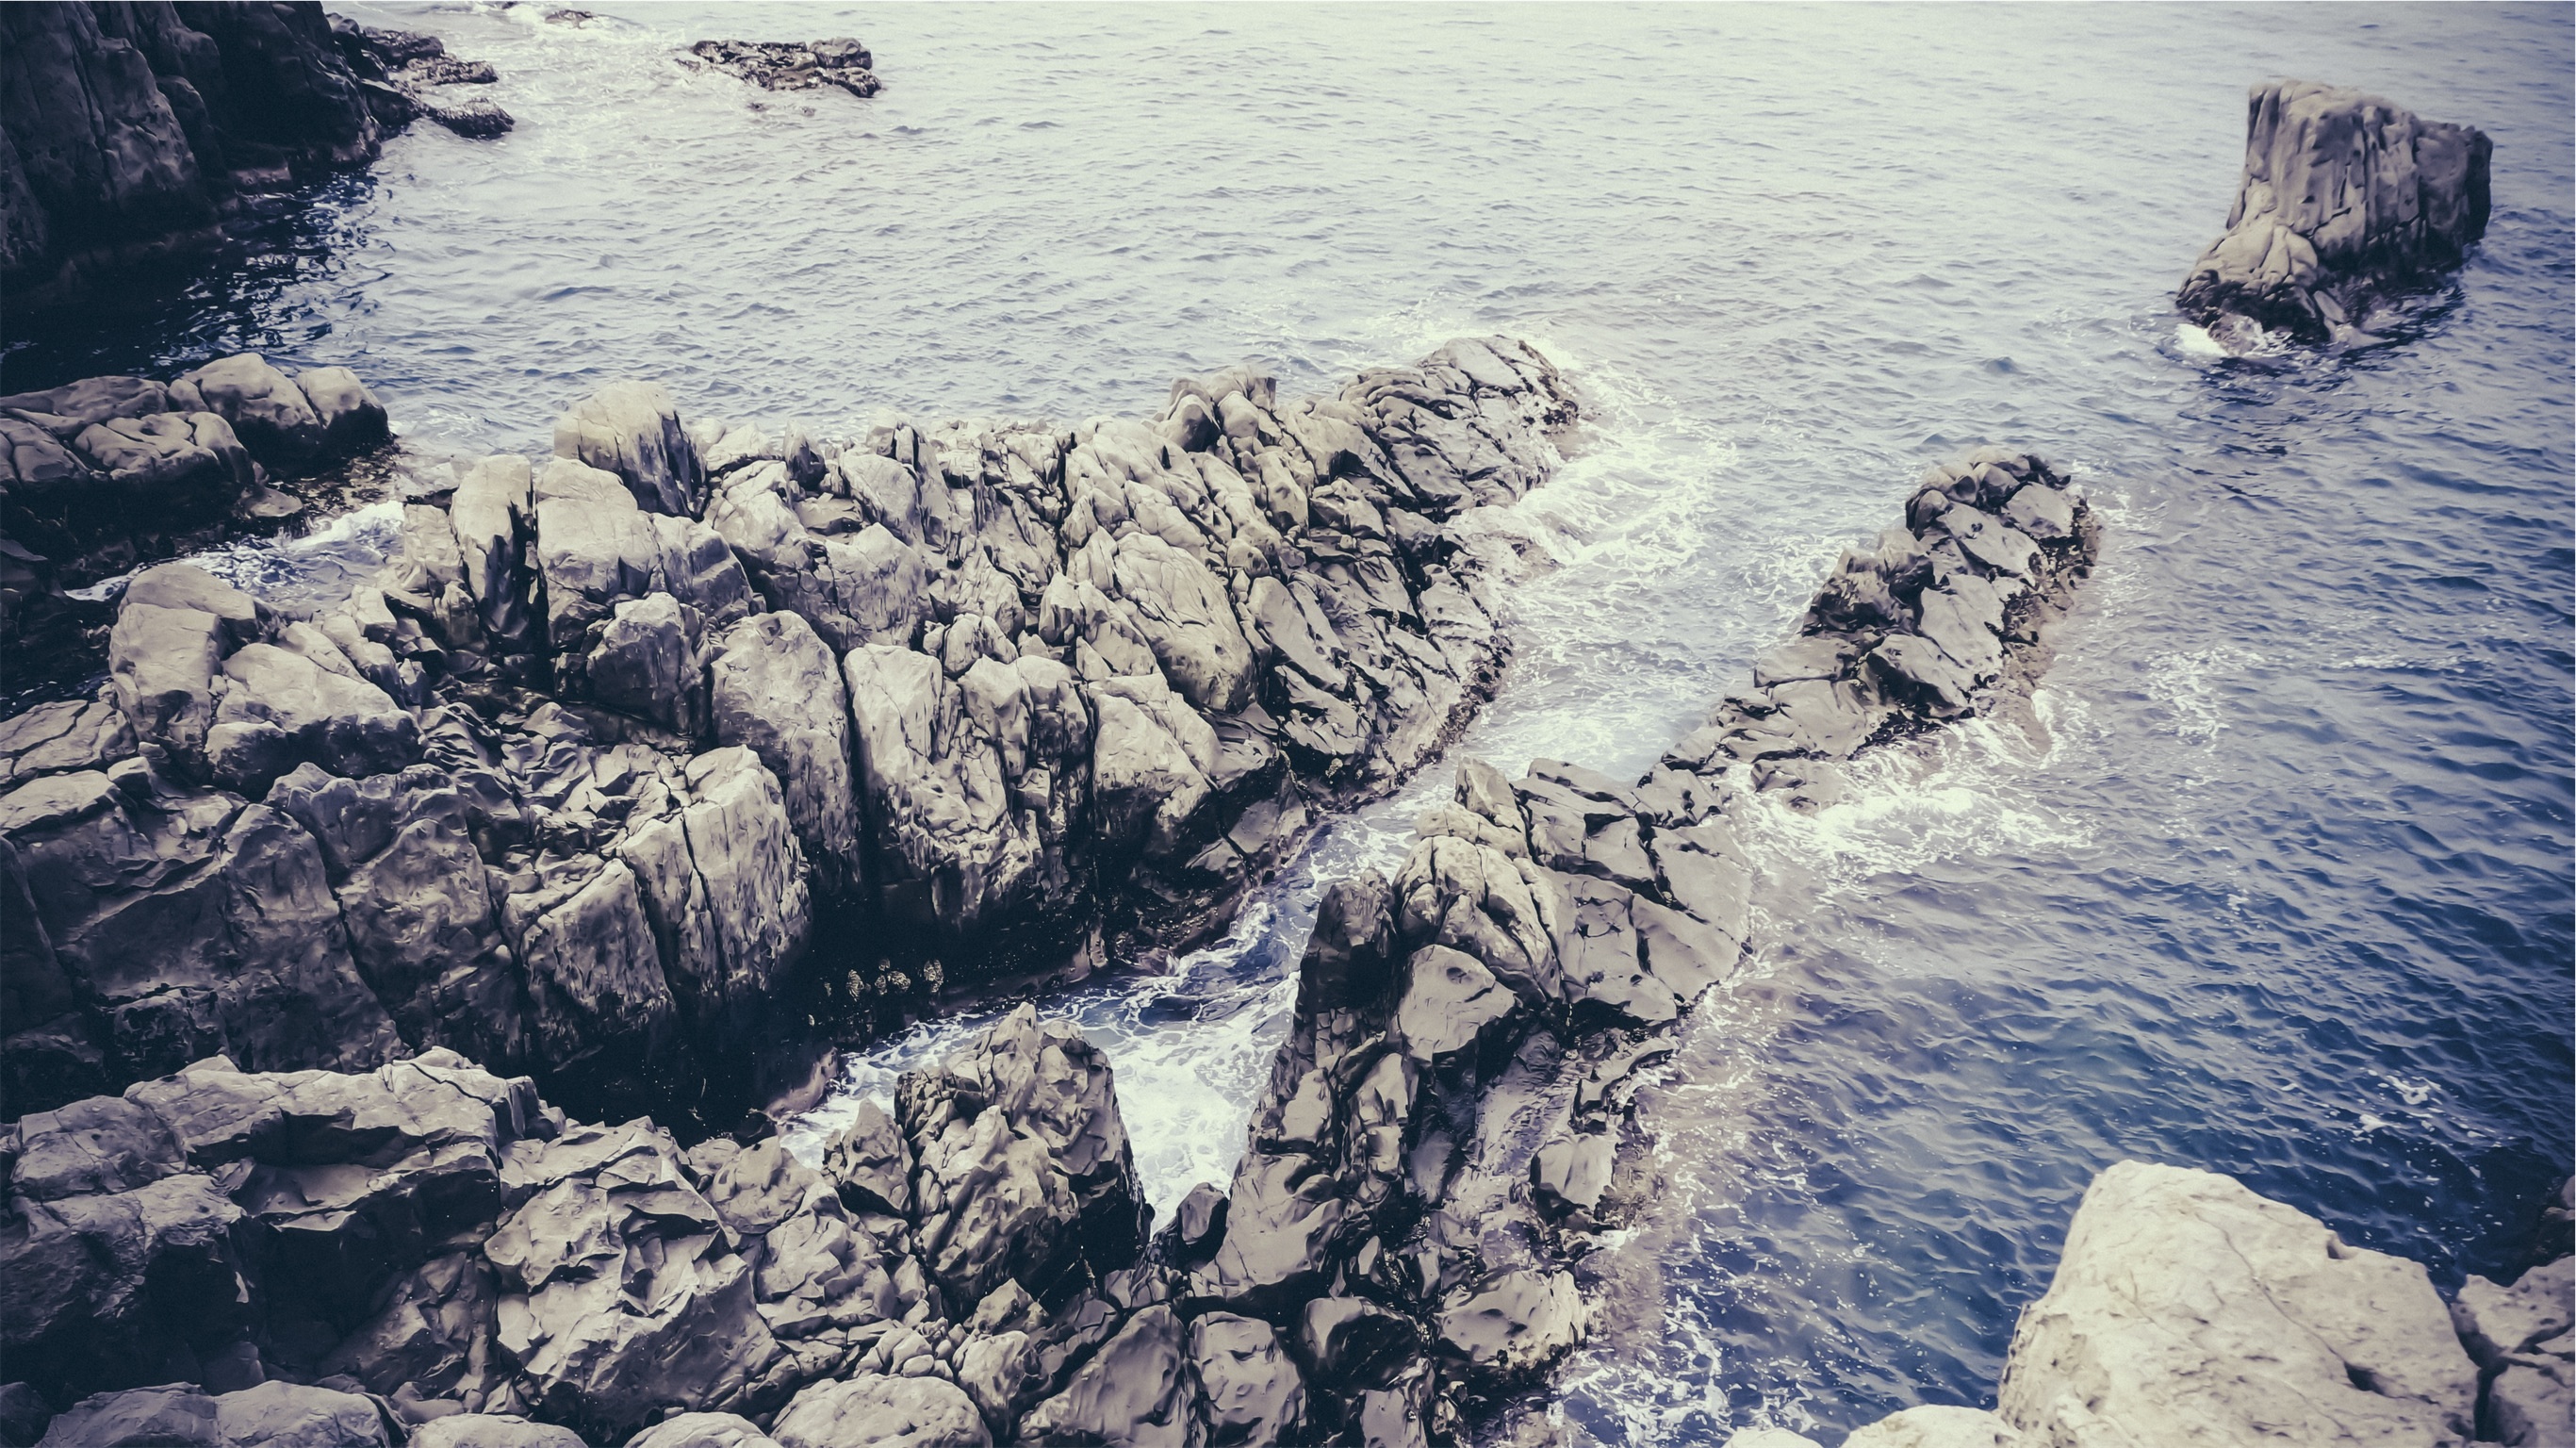
sea, coast, rock, ocean, mountain, snow, winter, wave, cliff, ice, arctic, terrain, rocks, waves, geology, aerial photography, geological phenomenon